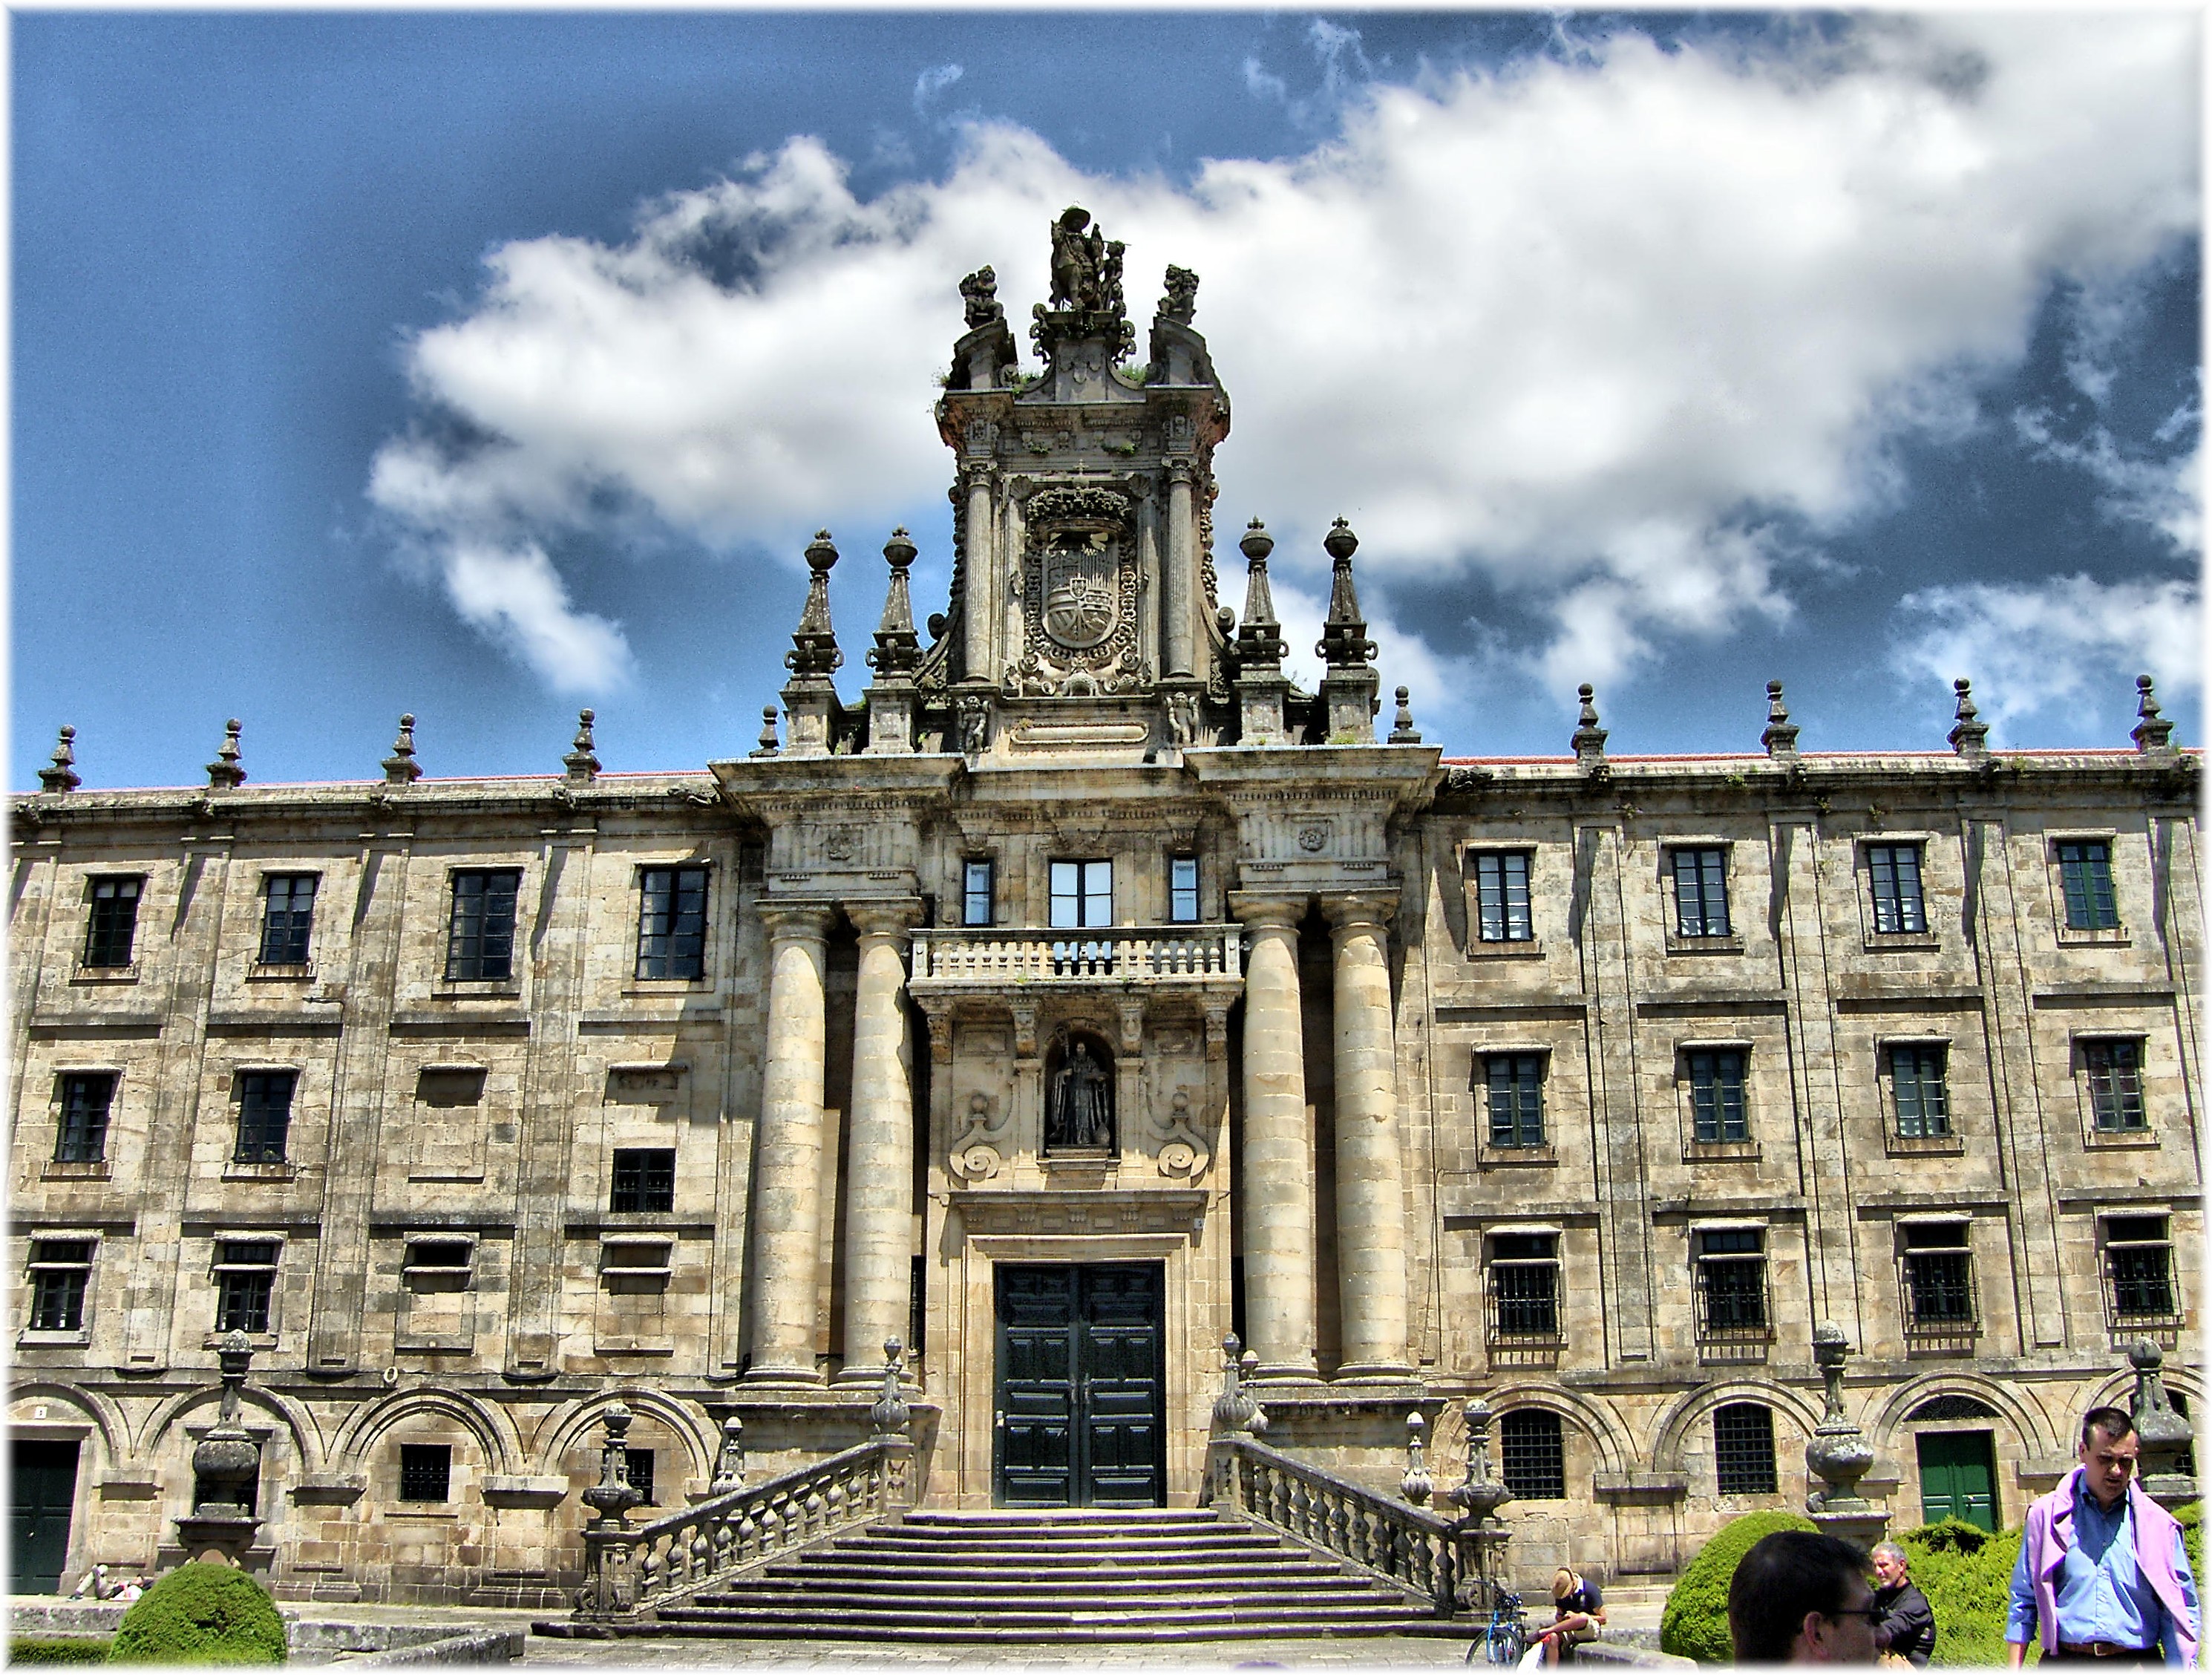
architecture, building, chateau, palace, city, monument, cityscape, downtown, europe, plaza, landmark, facade, tourism, spain, europa, galicia, piedra, town square, estate, pedra, espana, santiago, metropolis, galiza, galice, mosteiros, monasterios, compostela, provinciacoru a, urban area, ancient history, human settlement